Jeanne Lanvin

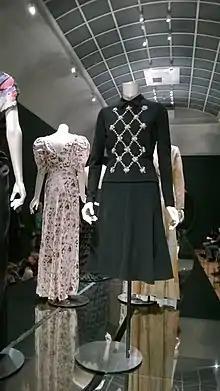
Black Sweater Suit, 1940s, Rijksmuseum

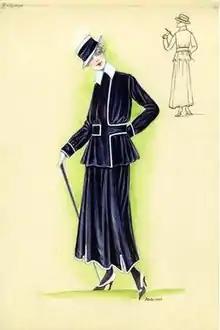
1915, dark blue suit with white trim on coat and skirt and white collar; white fedora with blue sash

In 1909, Lanvin joined the "Syndicat de la Couture", which marked her formal status as a couturière. The clothing Lanvin made for her daughter began to attract the attention of a number of wealthy people who requested copies for their own children. Soon, Lanvin was making dresses for their mothers, and some of the most famous names in Europe were included in the clientele of her new boutique on the rue du Faubourg Saint-Honoré in Paris. One of her models Maria Minard was the grandmother of future French actor Alain Delon.